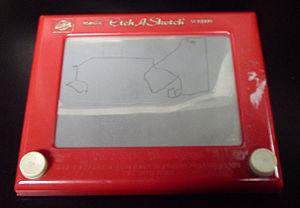
Le National Toy Hall of Fame est un temple de la renommée américain qui reconnaît des jeux et des jouets qui ont obtenu une popularité certaine pendant plusieurs années. Les critères de sélection sont notamment : statut d'icône, longévité, découverte et innovation. Établi en 1998 sous la direction d'Ed Sobey, le temple était installé au A. C. Gilbert's Discovery Village à Salem en Oregon aux États-Unis. En 2002, il fut déplacé au Strong National Museum of Play à Rochester dans l'État de New York, le premier bâtiment ne pouvant plus l'abriter au complet.
L'écran magique est un jouet inventé en 1959 par le Français André Cassagnes. En France, il est distribué à partir de 1960 par la société des Jouets rationnels sous le nom Télécran, puis par la Compagnie Générale du Jouet et enfin par Joustra. Dans le reste du monde, il est produit et commercialisé par la société américaine l'Ohio Art Company depuis 1960 sous le nom de Etch A Sketch.